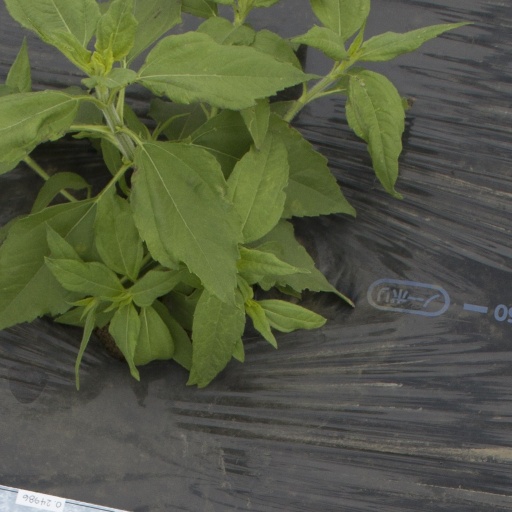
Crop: Jerusalem artichoke